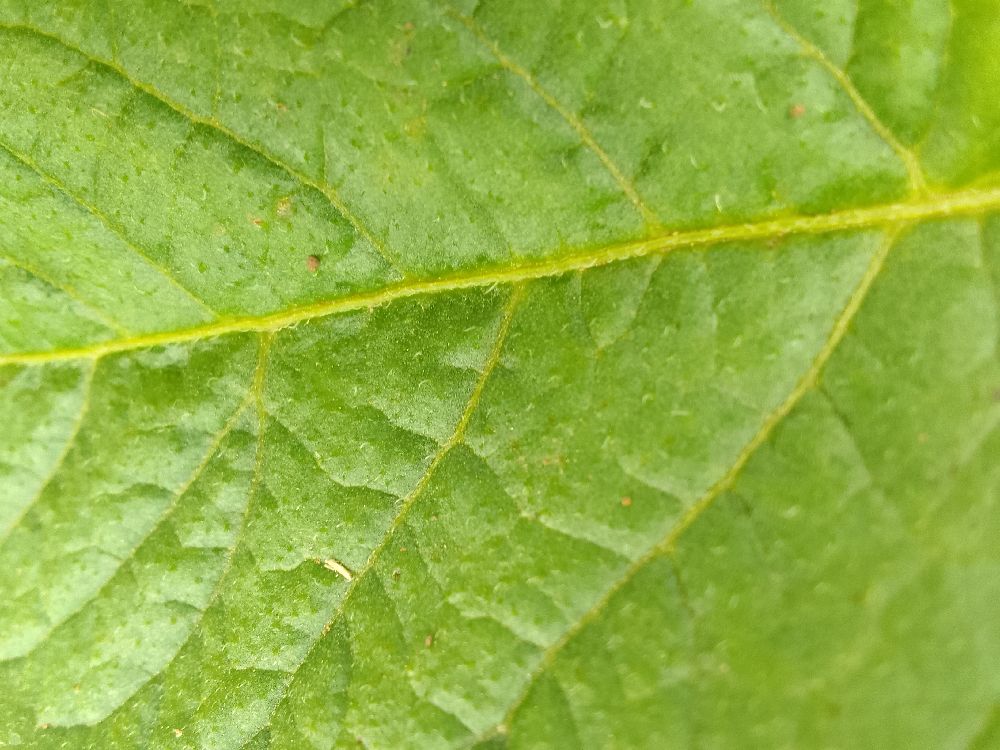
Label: Healthy